Italian cruiser Dogali

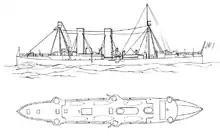

The ship was armed with a main battery of six L/32 guns all mounted individually in sponsons, with two side by side forward, two astern, and one amidships on each broadside. These were Pattern M guns manufactured by Armstrong Whitworth, and they weighed apiece. was the only ship equipped with guns of this type. These were supplemented by a secondary battery of nine L/40 guns and six Gatling guns. She was also equipped with four torpedo tubes. The ship was protected by an armored deck that was thick, and the conning tower had the same thickness of armor plating on the sides. The main guns were protected by thick gun shields.